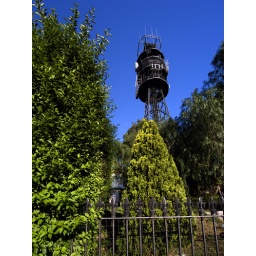
radio tower over house